The Night Before (2015 film)

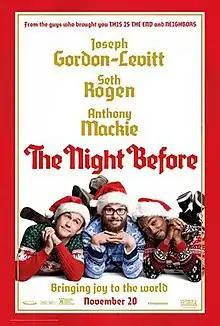
Theatrical release poster

The Night Before is a 2015 American Christmas comedy stoner film directed by Jonathan Levine and written by Levine, Evan Goldberg, Kyle Hunter, and Ariel Shaffir. The film stars Joseph Gordon-Levitt, Seth Rogen, and Anthony Mackie as three childhood friends who annually reunite on Christmas Eve in search of an exclusive party in New York City. Lizzy Caplan, Jillian Bell, Mindy Kaling, and Michael Shannon also star.